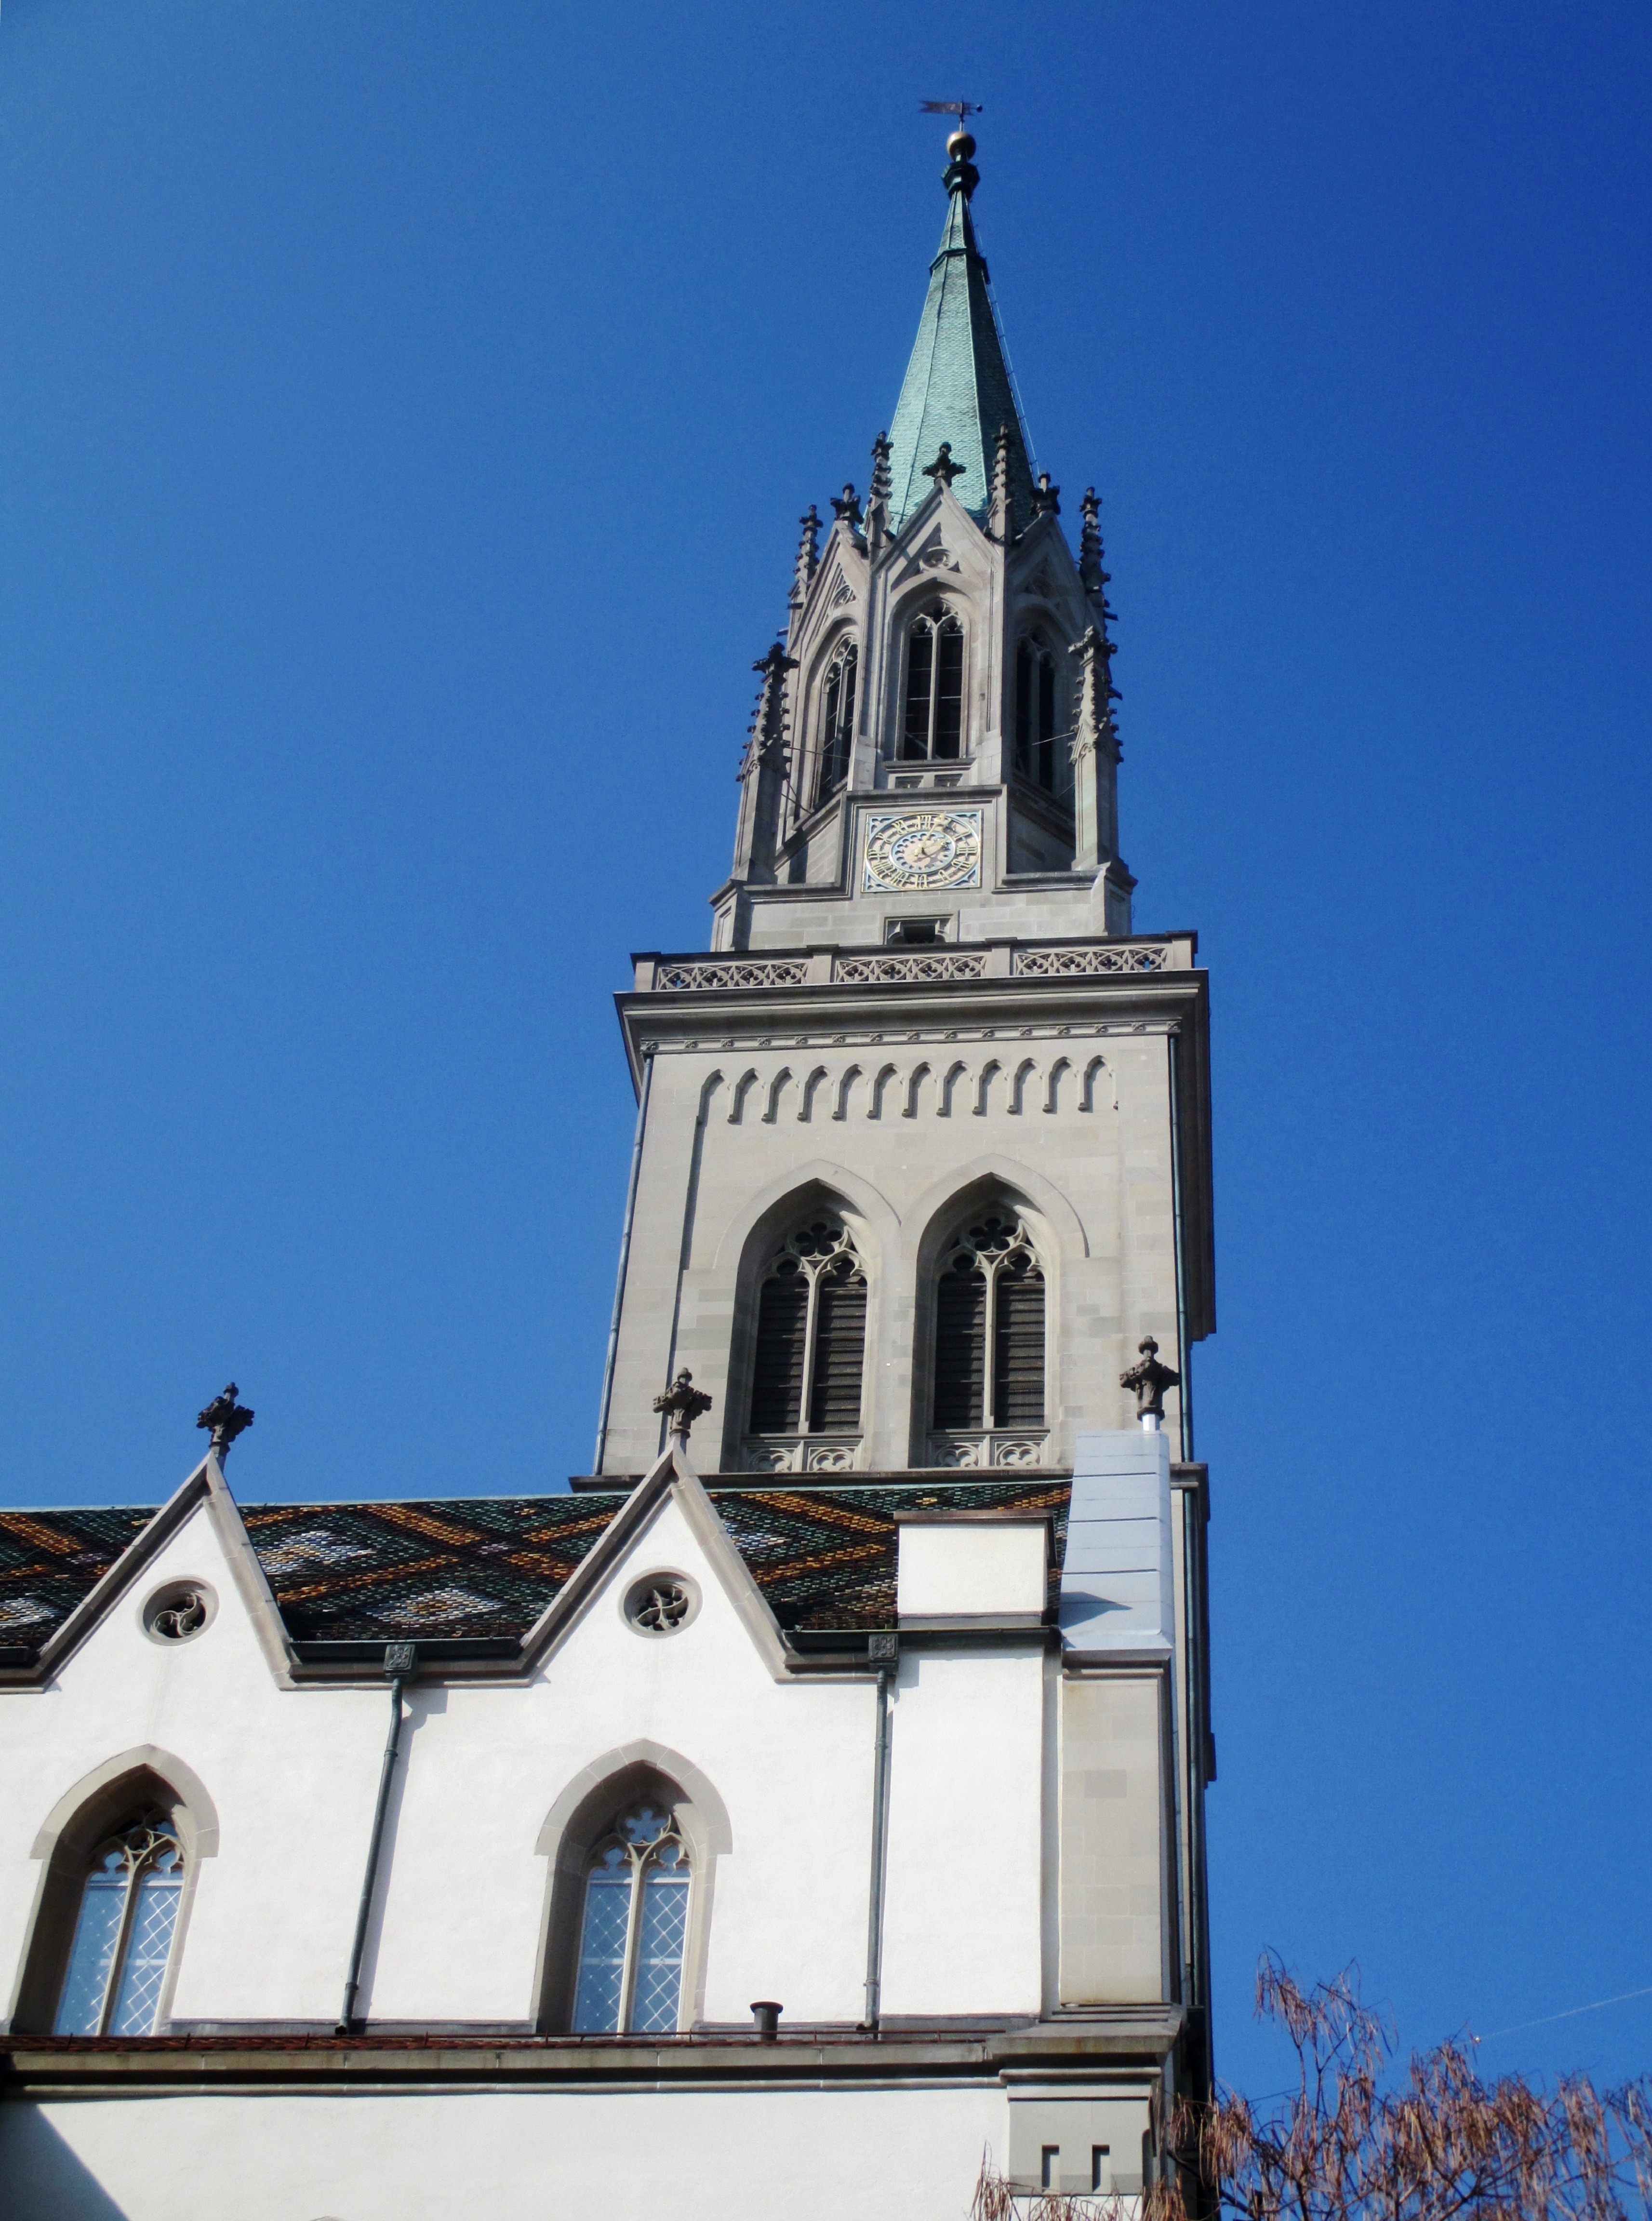
building, tower, landmark, facade, blue, church, cathedral, chapel, place of worship, clock tower, bell tower, old town, spire, steeple, switzerland, nave, st gallen, st laurenzen